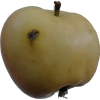
Label: Apple 14